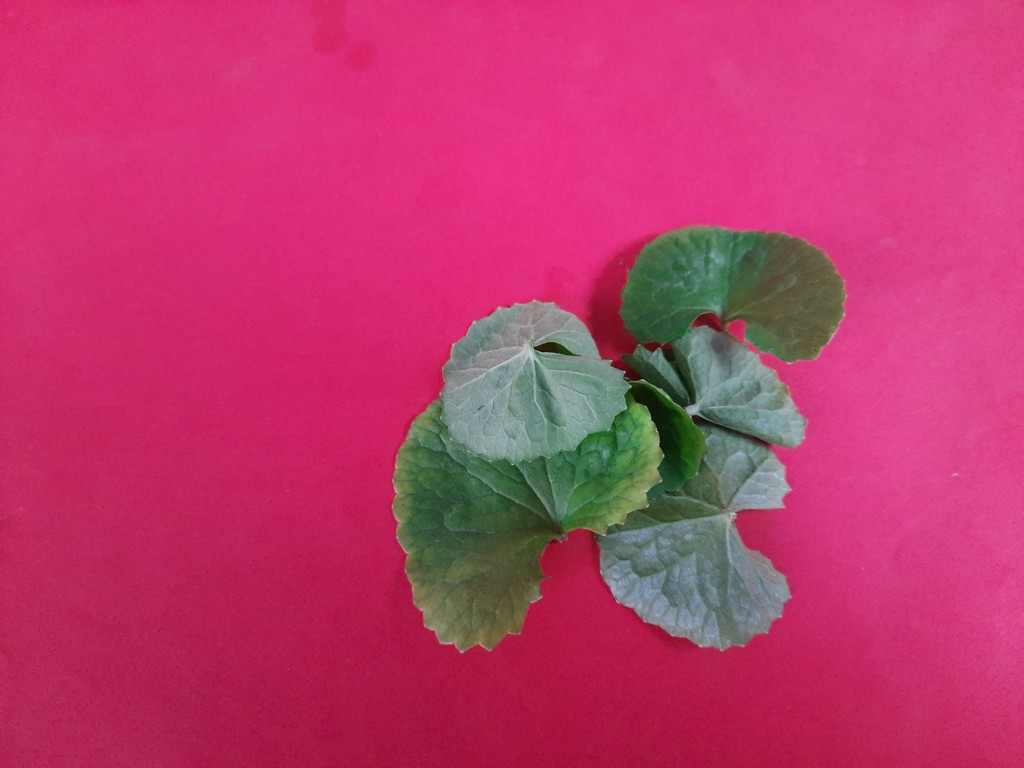
Label: Healthy